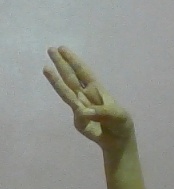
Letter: thaa